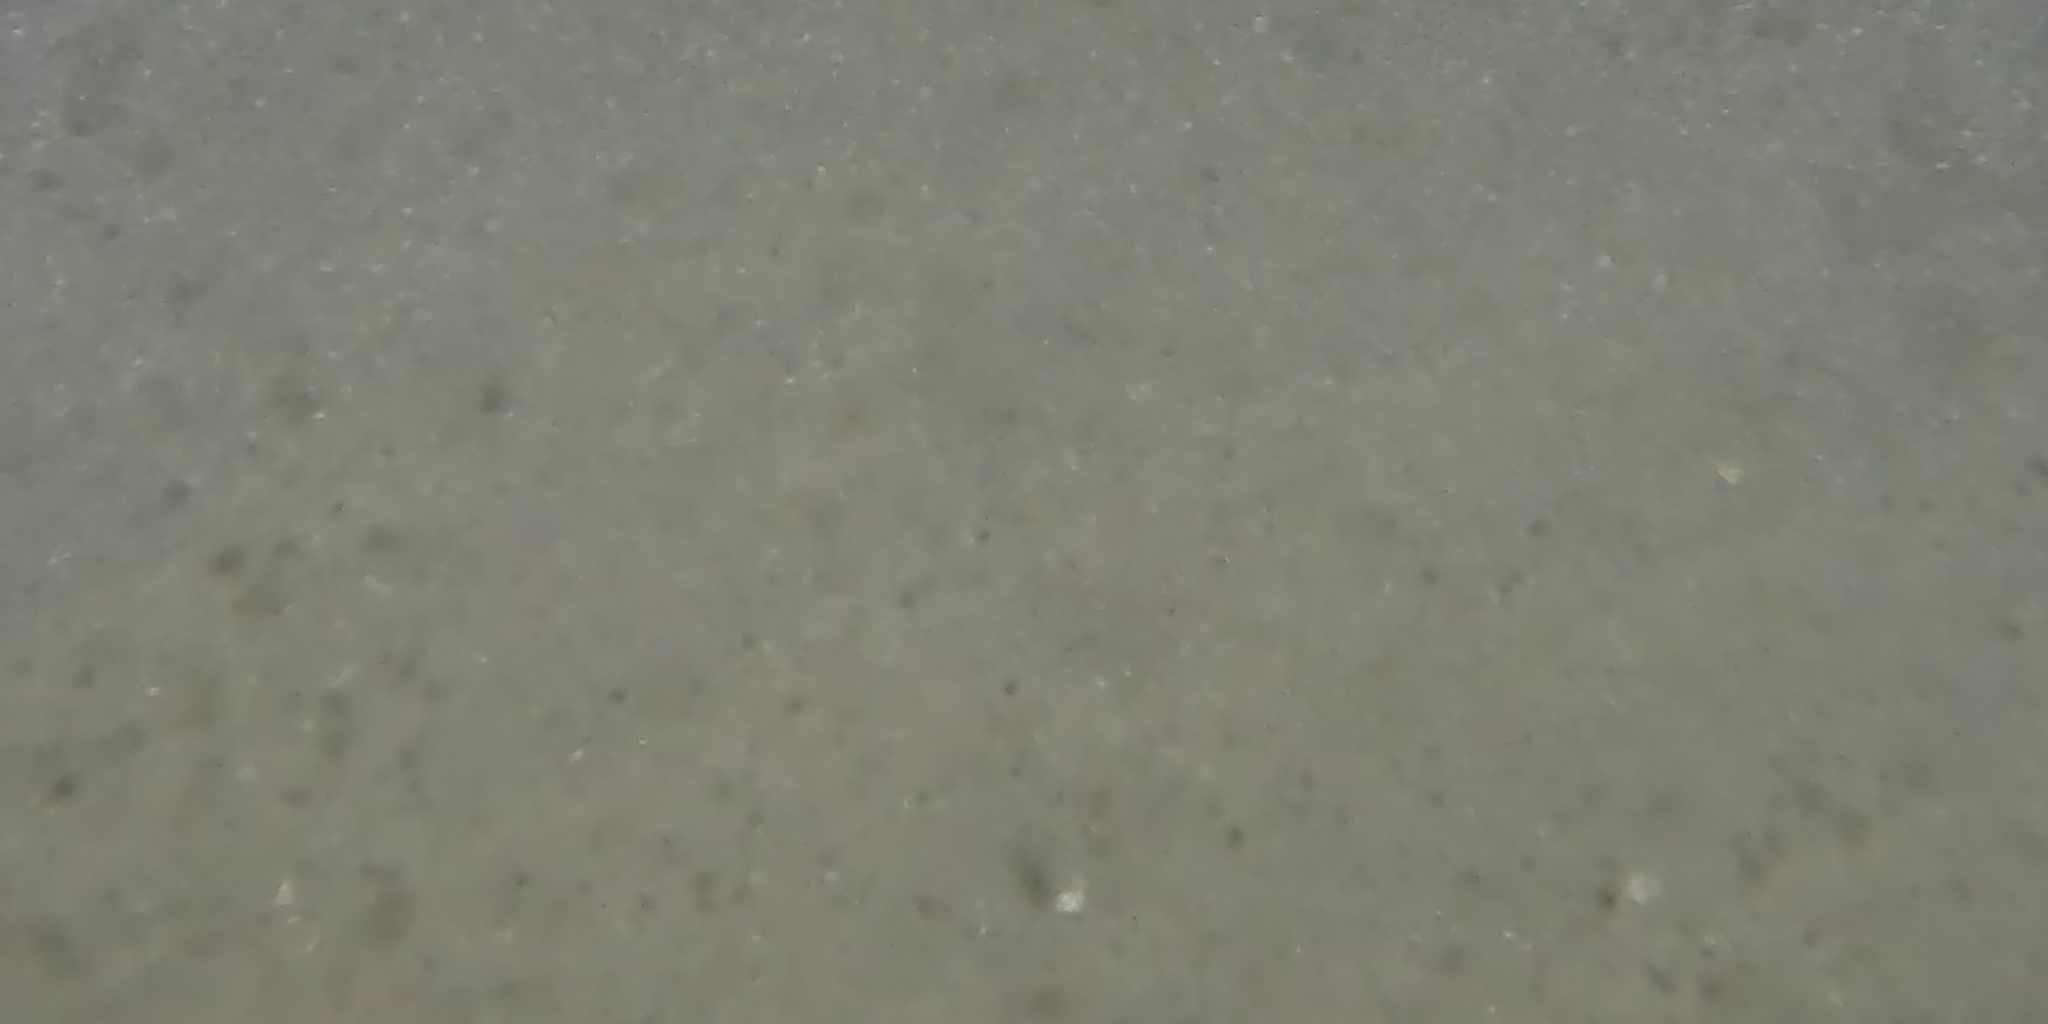
Seabed habitat: sand